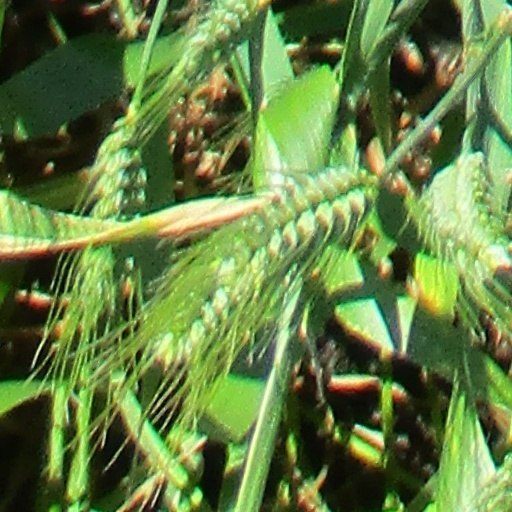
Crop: wheat